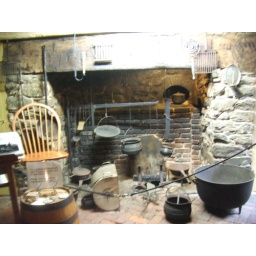
The kitchen stove in the Old Stone House on M Street in Georgetown.